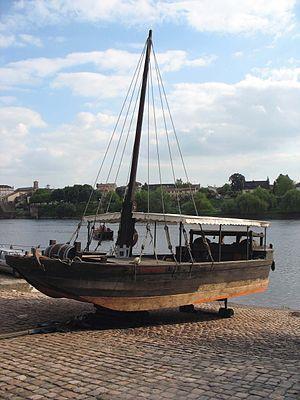
Gabare en réparation sur le quai Salvette à Bergerac
Bergerac est une commune française située dans le département de la Dordogne, en région Nouvelle-Aquitaine. Classée ville d'art et d'histoire, c'est la deuxième ville du département en population, légèrement moins peuplée que la préfecture Périgueux. Chef-lieu de l'arrondissement de Bergerac et bureau centralisateur de deux cantons : Bergerac-1 et Bergerac-2, c'est l'une des trois sous-préfectures du département.
Un coureau est un type de gabare de transport traditionnelle de fret à fond plat originaire de la Gironde et de la Dordogne, gréé d'une voile au tiers ou d'une voile à corne, sur un mât à bascule lui permettant de passer sous les ponts.
Le vignoble de Bergerac s'étend dans le département de la Dordogne, autour de la ville de Bergerac, sur 93 communes. Il reprend à peu près les limites de l'arrondissement de Bergerac. 1 200 viticulteurs y cultivent une superficie de 12 000 hectares. Il produit 13 AOC, des vins rouges, des vins blancs secs, moelleux et liquoreux et des vins rosés.
La Maison du vin et de la batellerie ou Musée ethnographique du vin, de la tonnellerie et de la batellerie, est situé à Bergerac en Dordogne.